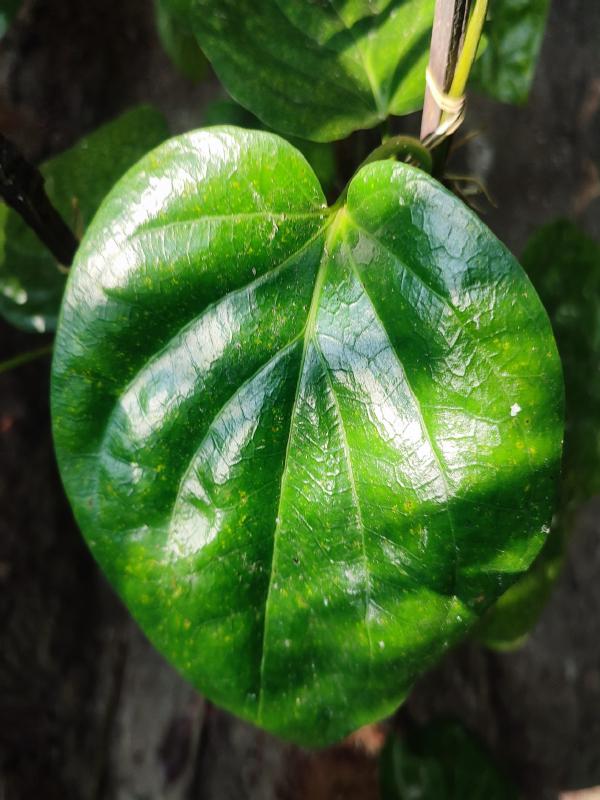
Label: Healthy_Leaf